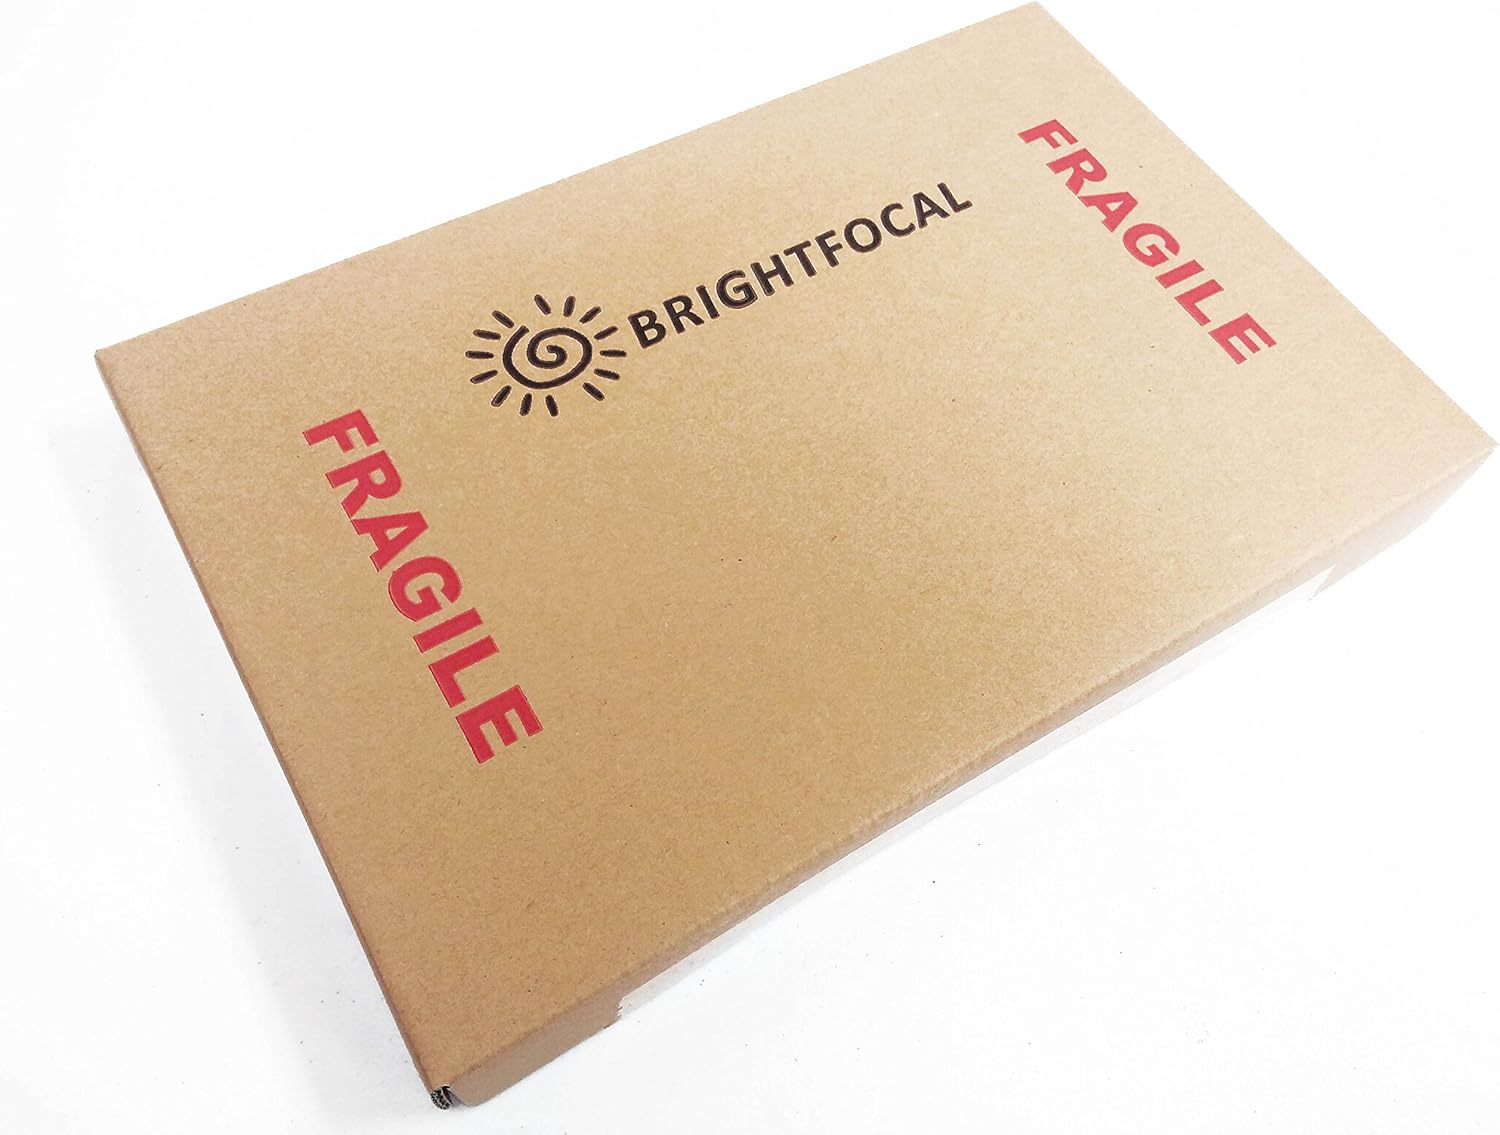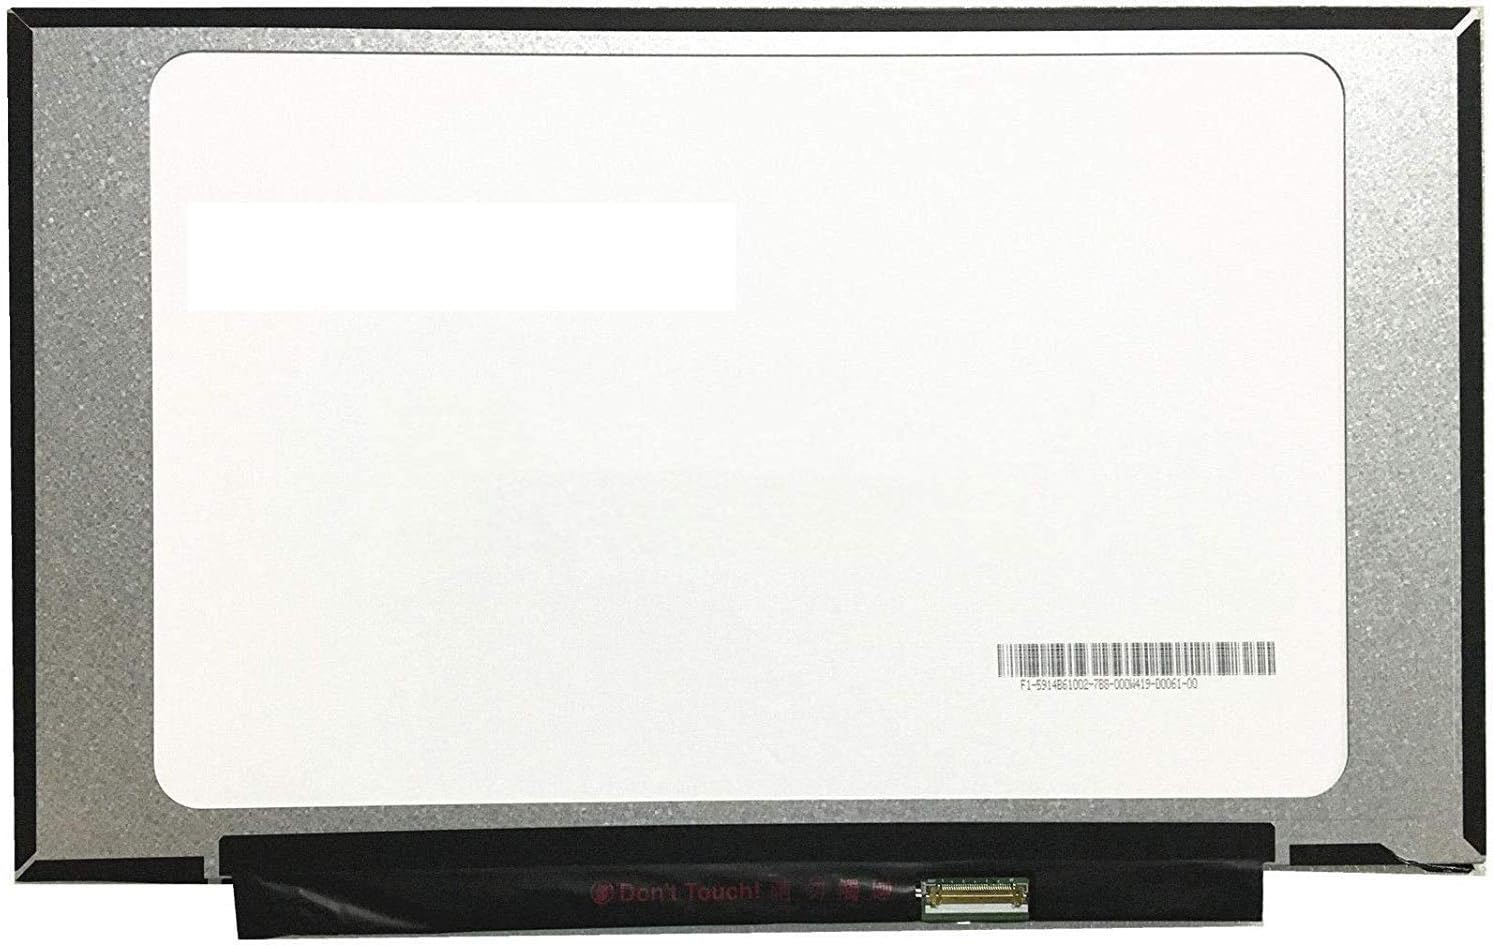
BRIGHTFOCAL New Screen Replacement for HP L61945-001 L61946-001 14" FHD Full-HD IPS Display New (Non-Touch) LCD LED Display (Panel Only)
Category: Computers
BRIGHTFOCAL New Screen Replacement for HP L61945-001 L61946-001 14" FHD Full-HD IPS Display New (Non-Touch) LCD LED Display (Panel Only)
Features: Compatible Model: BRIGHTFOCAL New Screen Replacement for HP L61945-001 L61946-001 14" FHD Full-HD IPS Display New (Non-Touch) LCD LED Display (Panel Only) | Important: You must match the RESOLUTION, BACKLIGHT, and SCREEN SIZE, TOUCH/NON-TOUCH to your current screen. You cannot deviate from your current screen specifications. Purchasing a screen with different specifications will not work with your system. If you are unsure what your current screen specification is, please contact us before purchase and we will gladly help. BrightFocal provides 100% compatible new item and your satisfaction is guaranteed. | Package includes Brand NEW LCD screen only, no extra control board, bezel, back cover, instruction or tool etc. Please keep your original parts. Please confirm with us if you are not sure which parts fit your machine